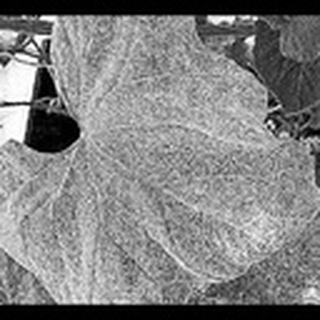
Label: cotton_powdery_mildew